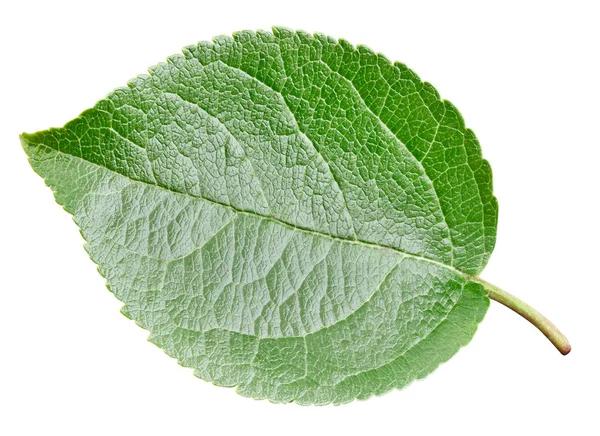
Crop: apple
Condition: healthy